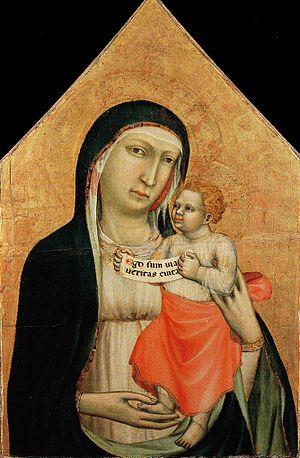
Le Musée Giuliano Ghelli ou Musée de San Casciano est un musée situé à l'intérieur du couvent de l'église Santa Maria del Gesù o del Suffragio à San Casciano in Val di Pesa, dans l’aire de la ville métropolitaine de Florence. Le musée a été ouvert en septembre 2008. En plus des peintures et des sculptures, il conserve de nombreux objets archéologiques.
Lippo di Benivieni est un peintre italien documenté entre 1296 et 1327, le plus important de l'école florentine du début du Trecento.